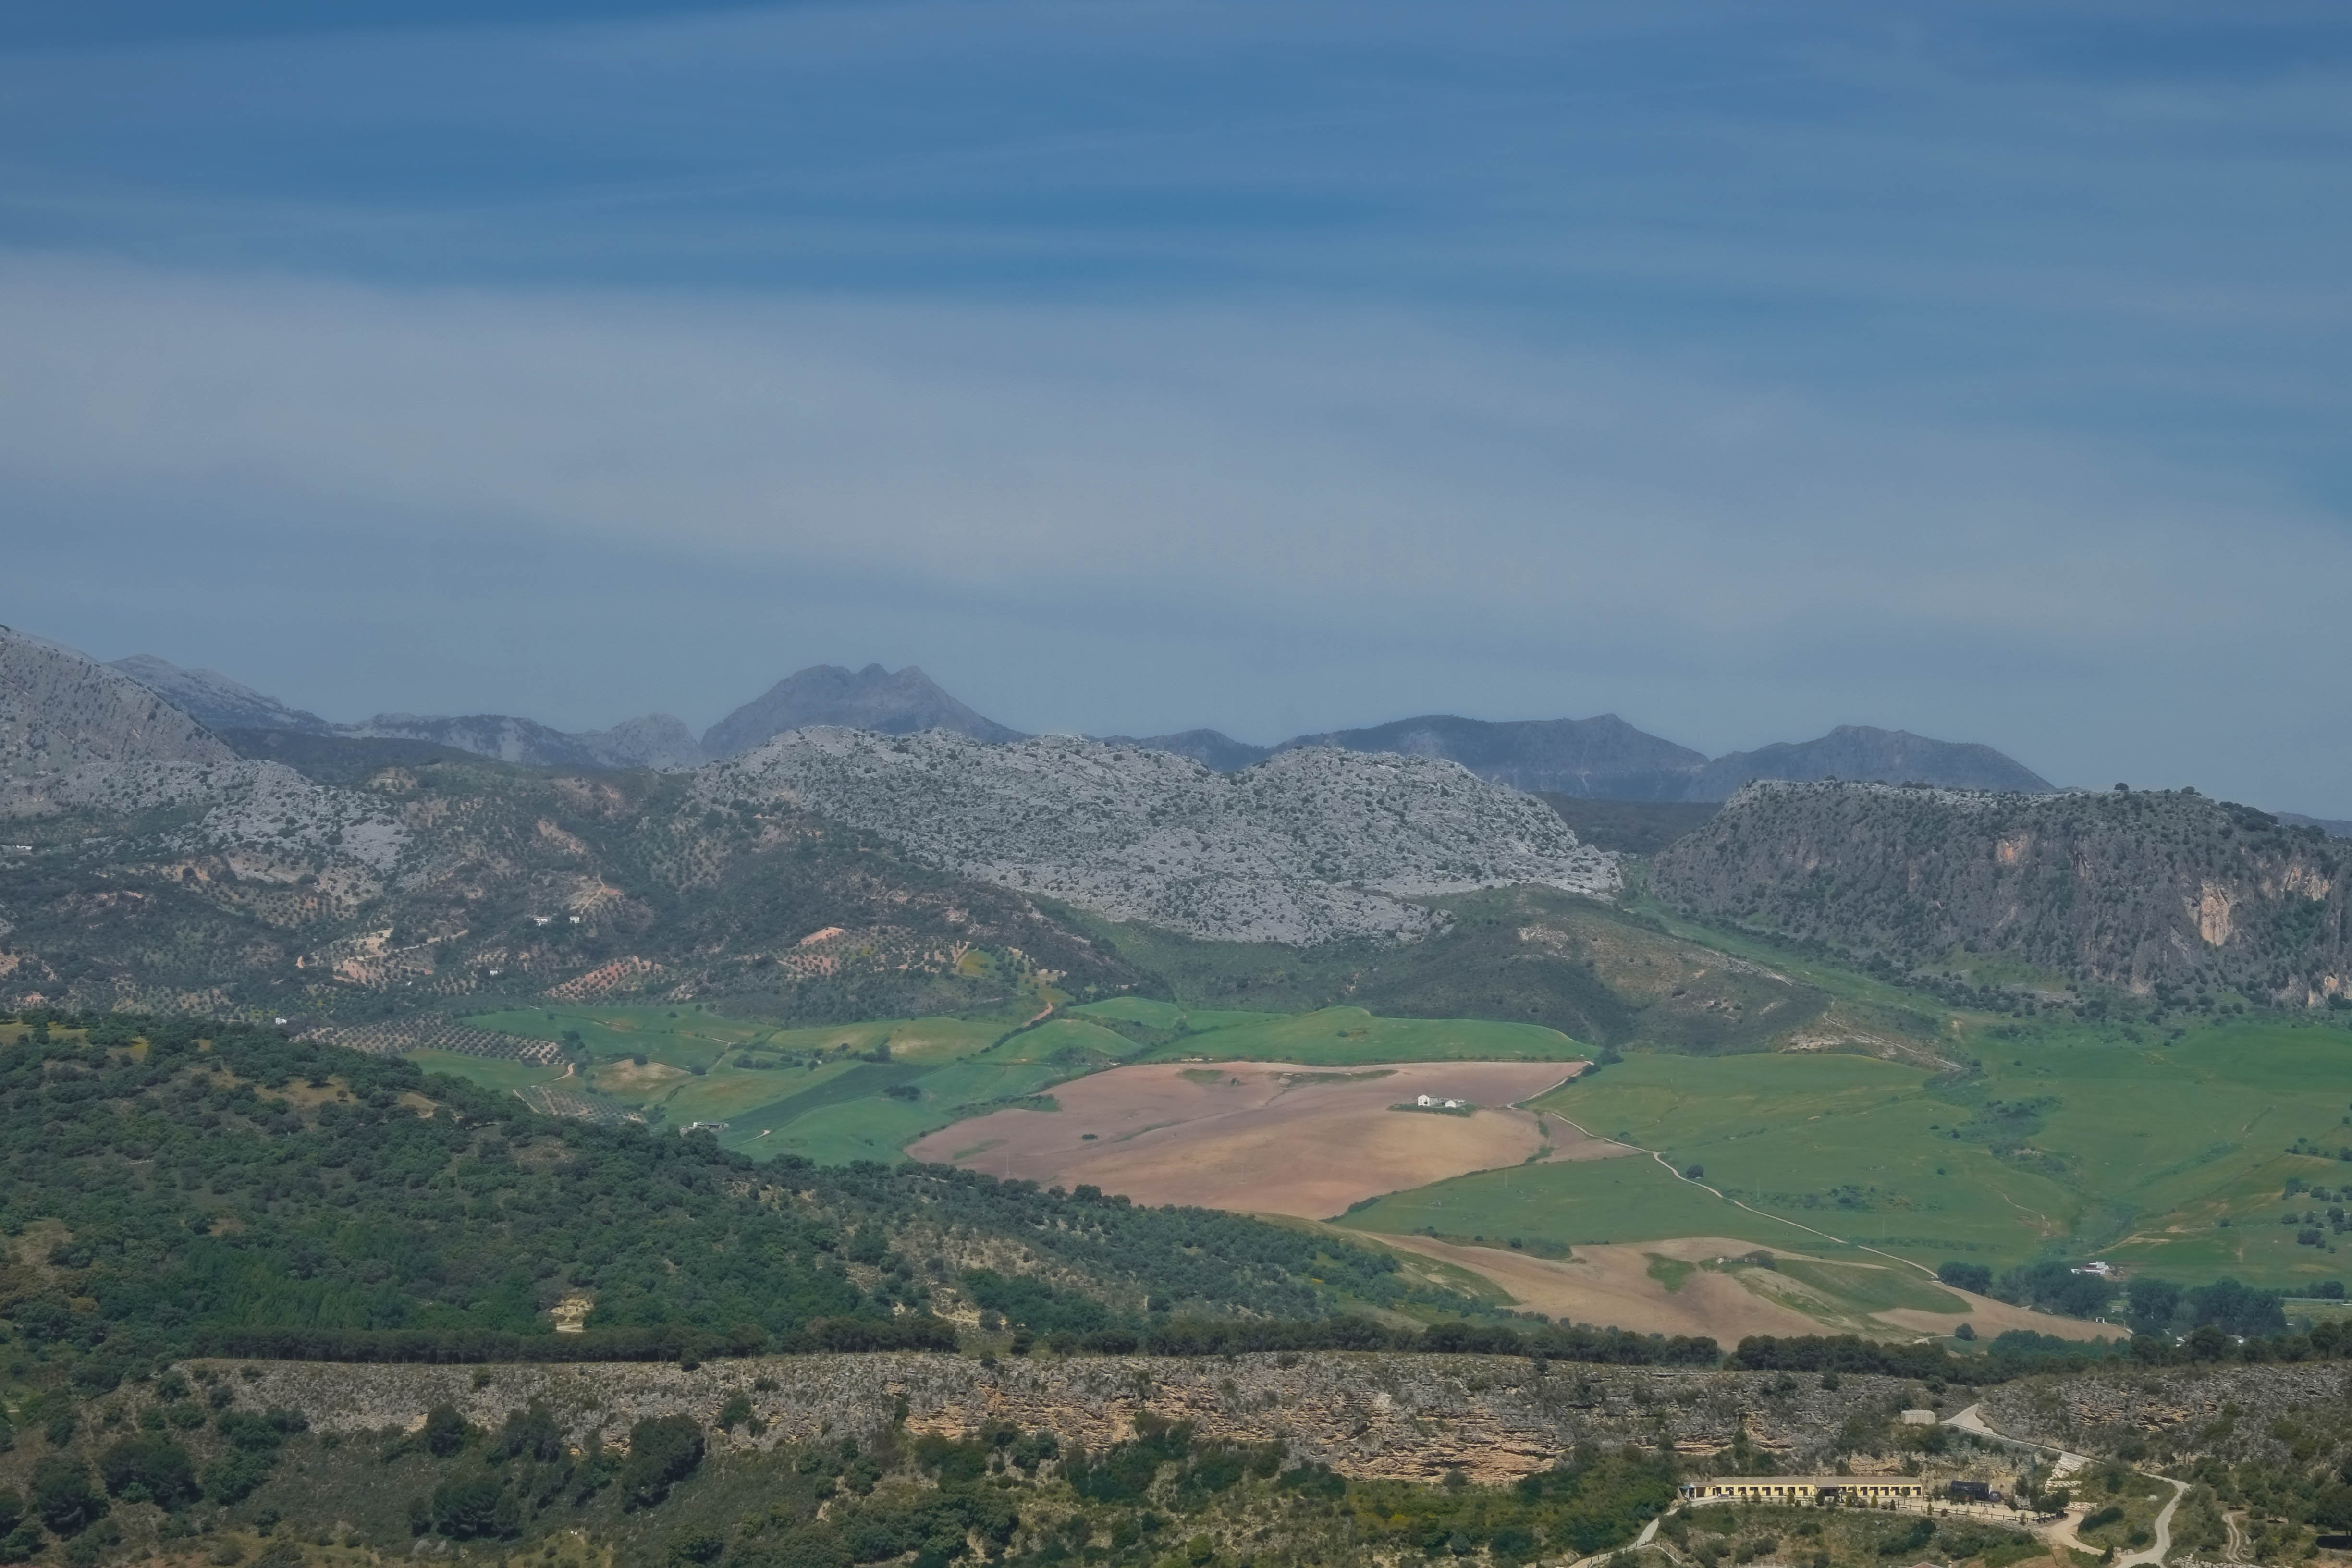
landscape, tree, nature, horizon, mountain, cloud, hill, valley, mountain range, reservoir, ridge, plain, plateau, andalusia, fell, loch, ronda, rural area, landform, aerial photography, geographical feature, atmospheric phenomenon, mountainous landforms